Fishing vessel

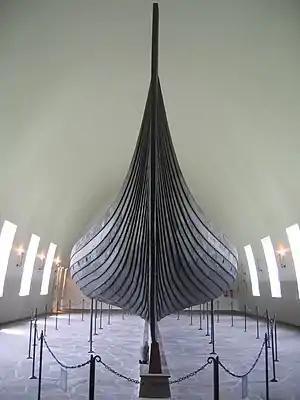
Viking boat showing clinker planking.

Early fishing vessels included rafts, dugout canoes, and boats constructed from a frame covered with hide or tree bark, along the lines of a coracle. The oldest boats found by archaeological excavation are dugout canoes dating back to the Neolithic Period around 7,000-9,000 years ago. These canoes were often cut from coniferous tree logs, using simple stone tools. A 7,000-year-old seagoing boat made from reeds and tar has been found in Kuwait. These early vessels had limited capability; they could float and move on water, but were not suitable for use any great distance from the shoreline. They were used mainly for fishing and hunting.